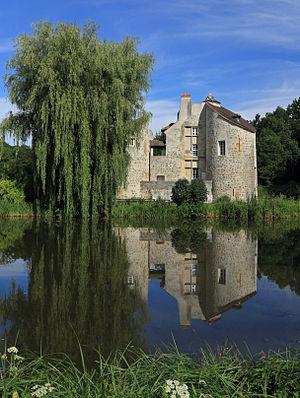
Château de la Chasse en été 2010, dans la forêt de Montmorency (France, Val d'Oise).
Le château de la Chasse, se situe au cœur de la forêt de Montmorency, dans le département français du Val-d'Oise, officiellement sur la commune de Saint-Prix, aux limites de trois autres : Montlignon, Bouffémont et Domont, mais physiquement sur une excroissance prise sur la commune de Montlignon, il est de nos jours une curiosité architecturale et porte les traces de multiples remaniements subis au cours de son histoire.